Canada–Caribbean relations

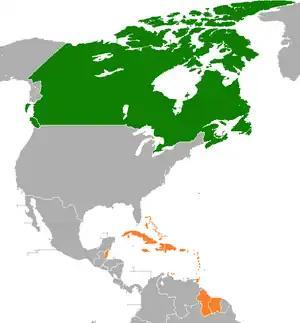
Map of Canada (in green) and Caribbean (in orange)

There are long-established relationships between Canada and the many states of the Caribbean or West Indies. These ties have been on-going throughout the history of both regions. Initially these relations were based on the policies of European colonial powers in the Americas. More recently, both Canada and most of the Caribbean islands have achieved self-government, putting their relations into a different phase. CARICOM diplomats have referred to Canada as a '"special friend" of the Caribbean at the regional and bilateral levels.' Ties exist in such plurality of organs such as: the Commonwealth of Nations, the Organisation internationale de la Francophonie, Organization of American States, ParlAmericas, the United Nations, and the World Trade Organization.